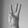
ASL letter: W